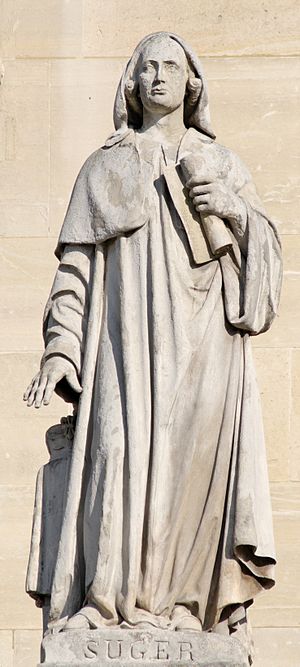
Abbed Suger
Abbed Suger af Saint-Denis var en fransk abbed, statsmand og historiker.